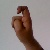
The image shows a hand gesture representing the letter 'X' in Indian Sign Language.